Maurice Èmile Aenishanslin

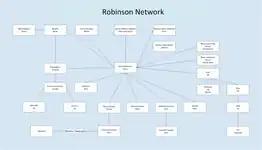
The espionage network of Henry Robinson that ran from 1937 to September 1941 before it was taken over by Leopold Trepper

Aenishanslin was a French national who was born into a Swiss family from Basel in Switzerland who were Calvinists. He became a communist after the Russian Revolution in 1917.